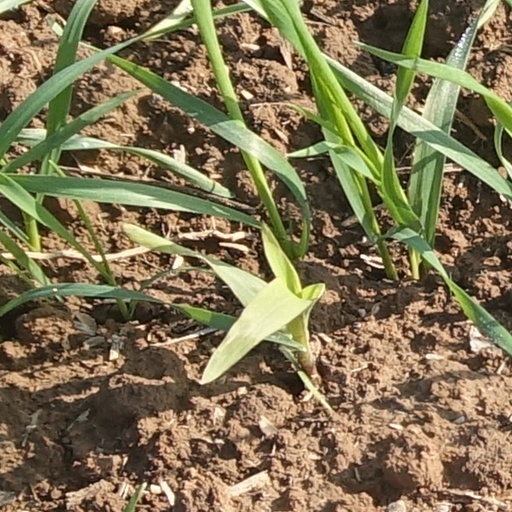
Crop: wheat